Adolf I of Berg

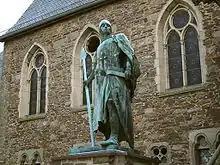
Statue of Adolf I at Schloss Burg

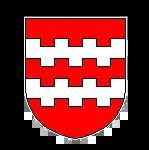
Ancient arms of the Counts of Berg.

Adolf I of Berg, count of Berg from 1077 until 1082, Vogt of Werden, Deutz, Berg and Gerresheim (died 1086). He was the son of Adolf II of Lotharingia count of Keldachgau, Vogt of Deutz (1002–1041).